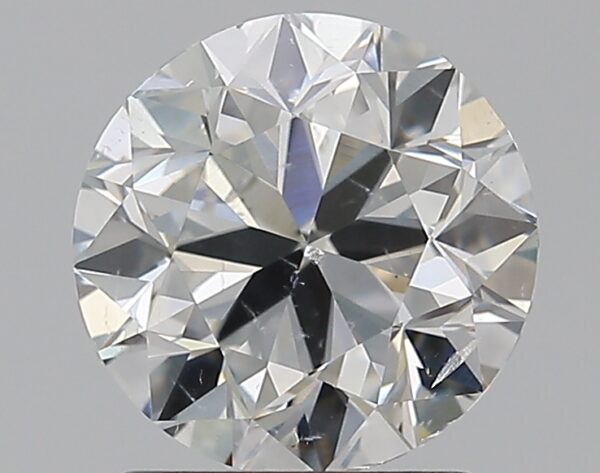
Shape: round
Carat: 1.5
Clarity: SI2
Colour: G
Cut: VG
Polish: EX
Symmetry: VG
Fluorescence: F
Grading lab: GIA
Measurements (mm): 7.08 x 7.18 x 4.58